Indian classical drama

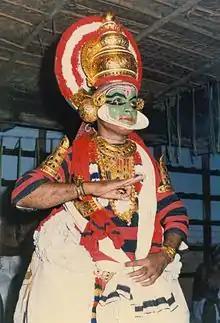
King Udayana in Bhasa's "Swapnavasavadattam" Koodiyattam—the only surviving ancient Sanskrit theatre. (Artist:Mani Damodara Chakyar)

Sanskrit plays were very popular and were staged in ancient times all over India. Now the only surviving ancient Sanskrit drama theatre is Koodiyattam, which is preserved in Kerala by the Chakyar community. This form of Sanskrit drama is thought to be at least 2000 years old and is one of the oldest living theatrical traditions in the world. All major Sanskrit plays such as that of Bhasa, Sri Harsha, Shakti Bhadra etc. are performed in Koodiyattam. Guru "Nātyāchārya Vidūshakaratnam Padma Shri" Māni Mādhava Chākyār choreographed and directed plays like Kalidasa's "Abhijñānaśākuntala", "Vikramorvaśīya" and "Mālavikāgnimitra"; Bhasa's "Swapnavāsadatta" and "Pancharātra" for the first time in the history of Koodiyattam. He popularised Koodiyattam and rejuvenated the only surviving Sanskrit drama theatre in India.